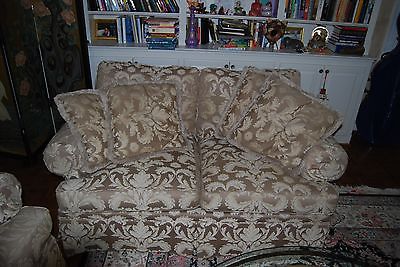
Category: sofa